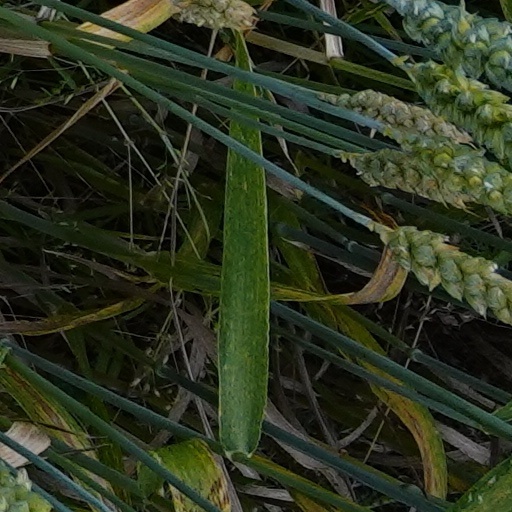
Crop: wheat